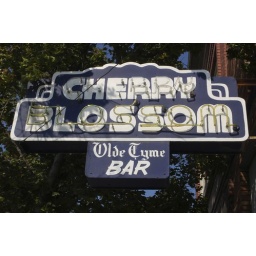
Neon sign outside the now shuttered Cherry Blossom bar in downtown Emmett.